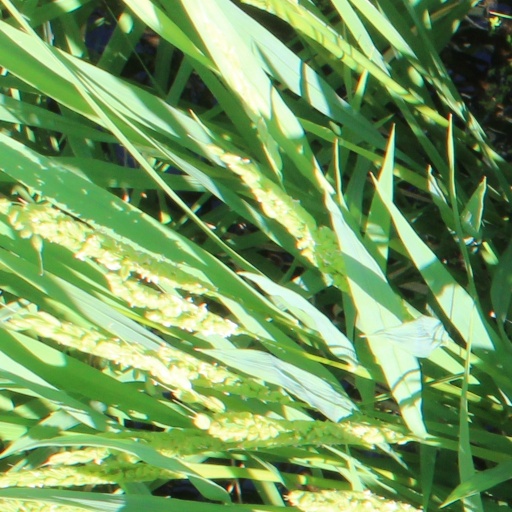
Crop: rice